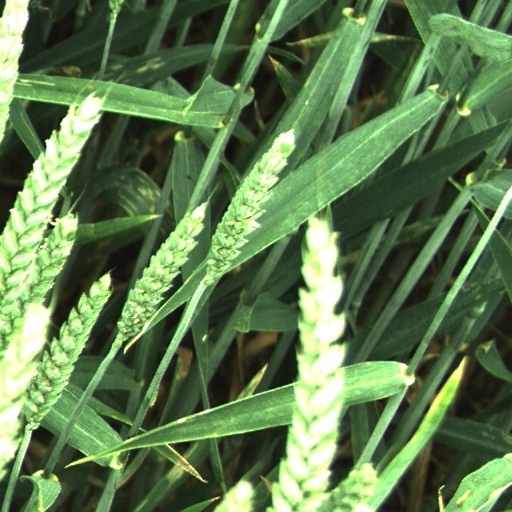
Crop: wheat